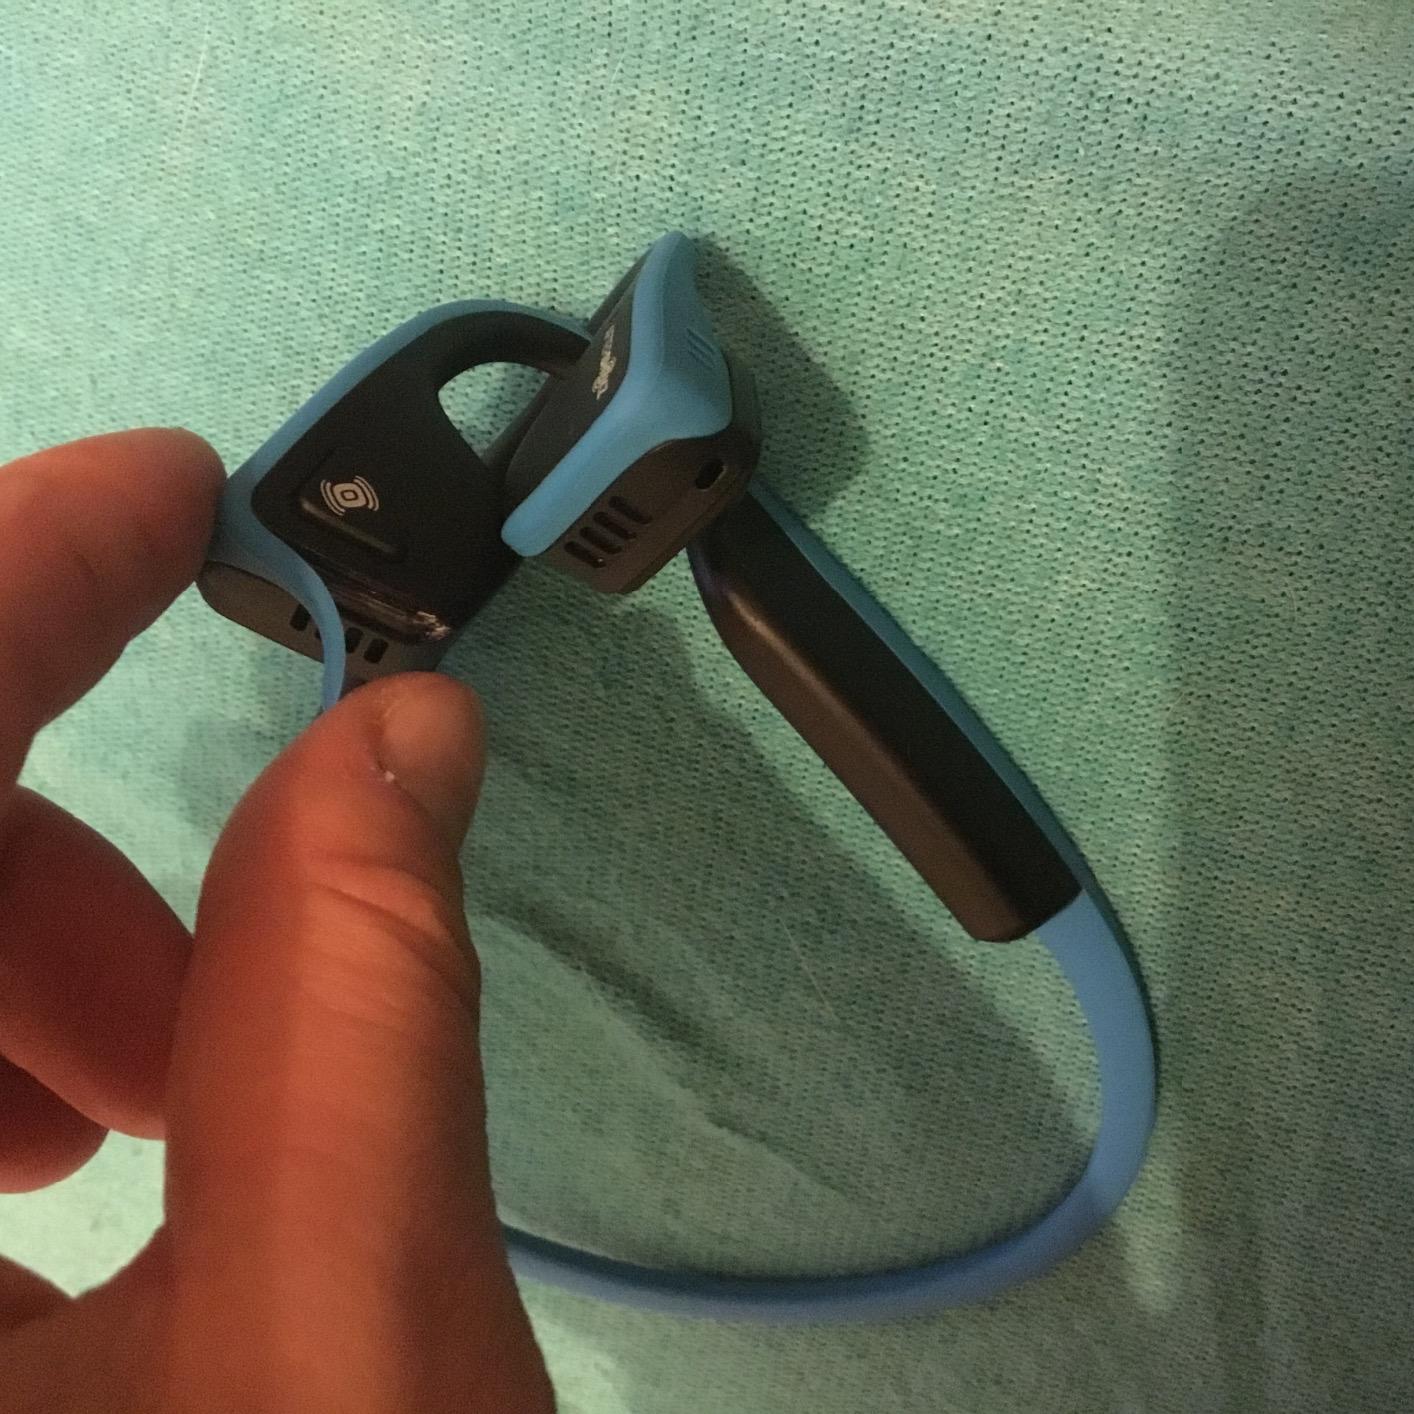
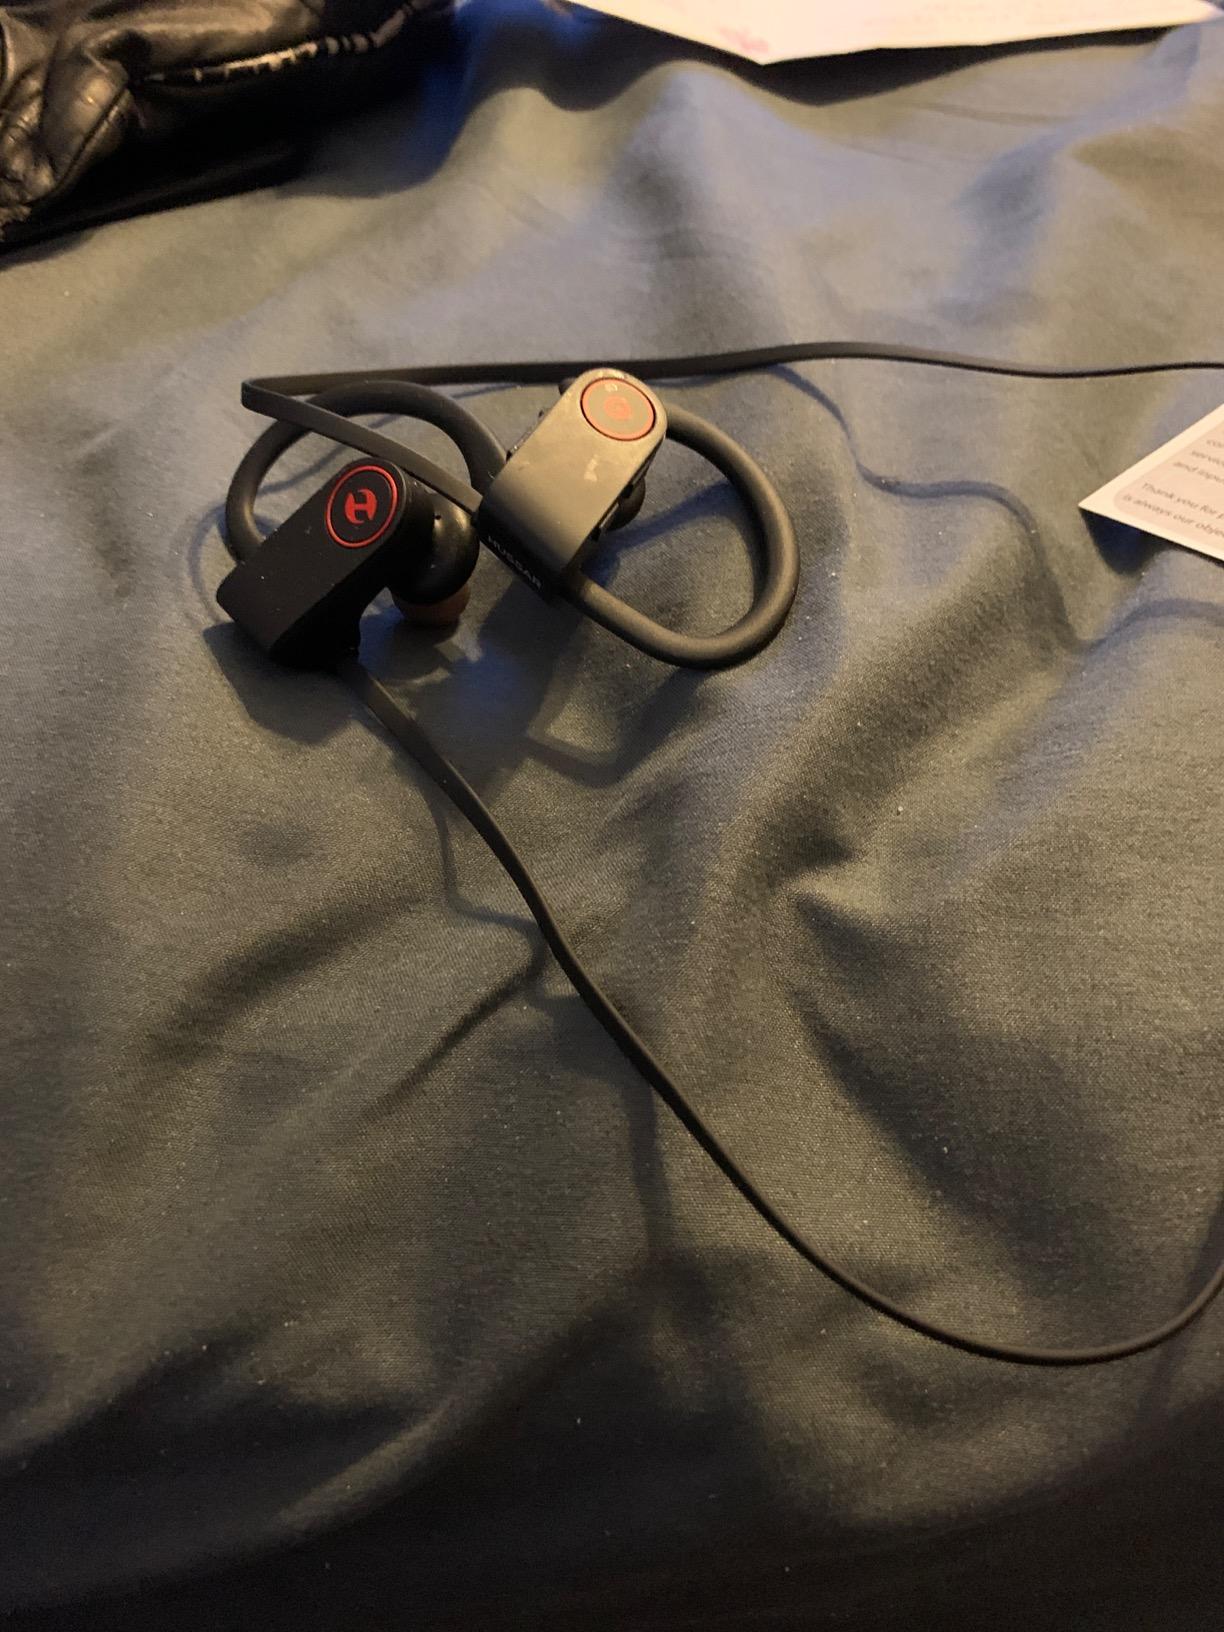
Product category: headphones
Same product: no